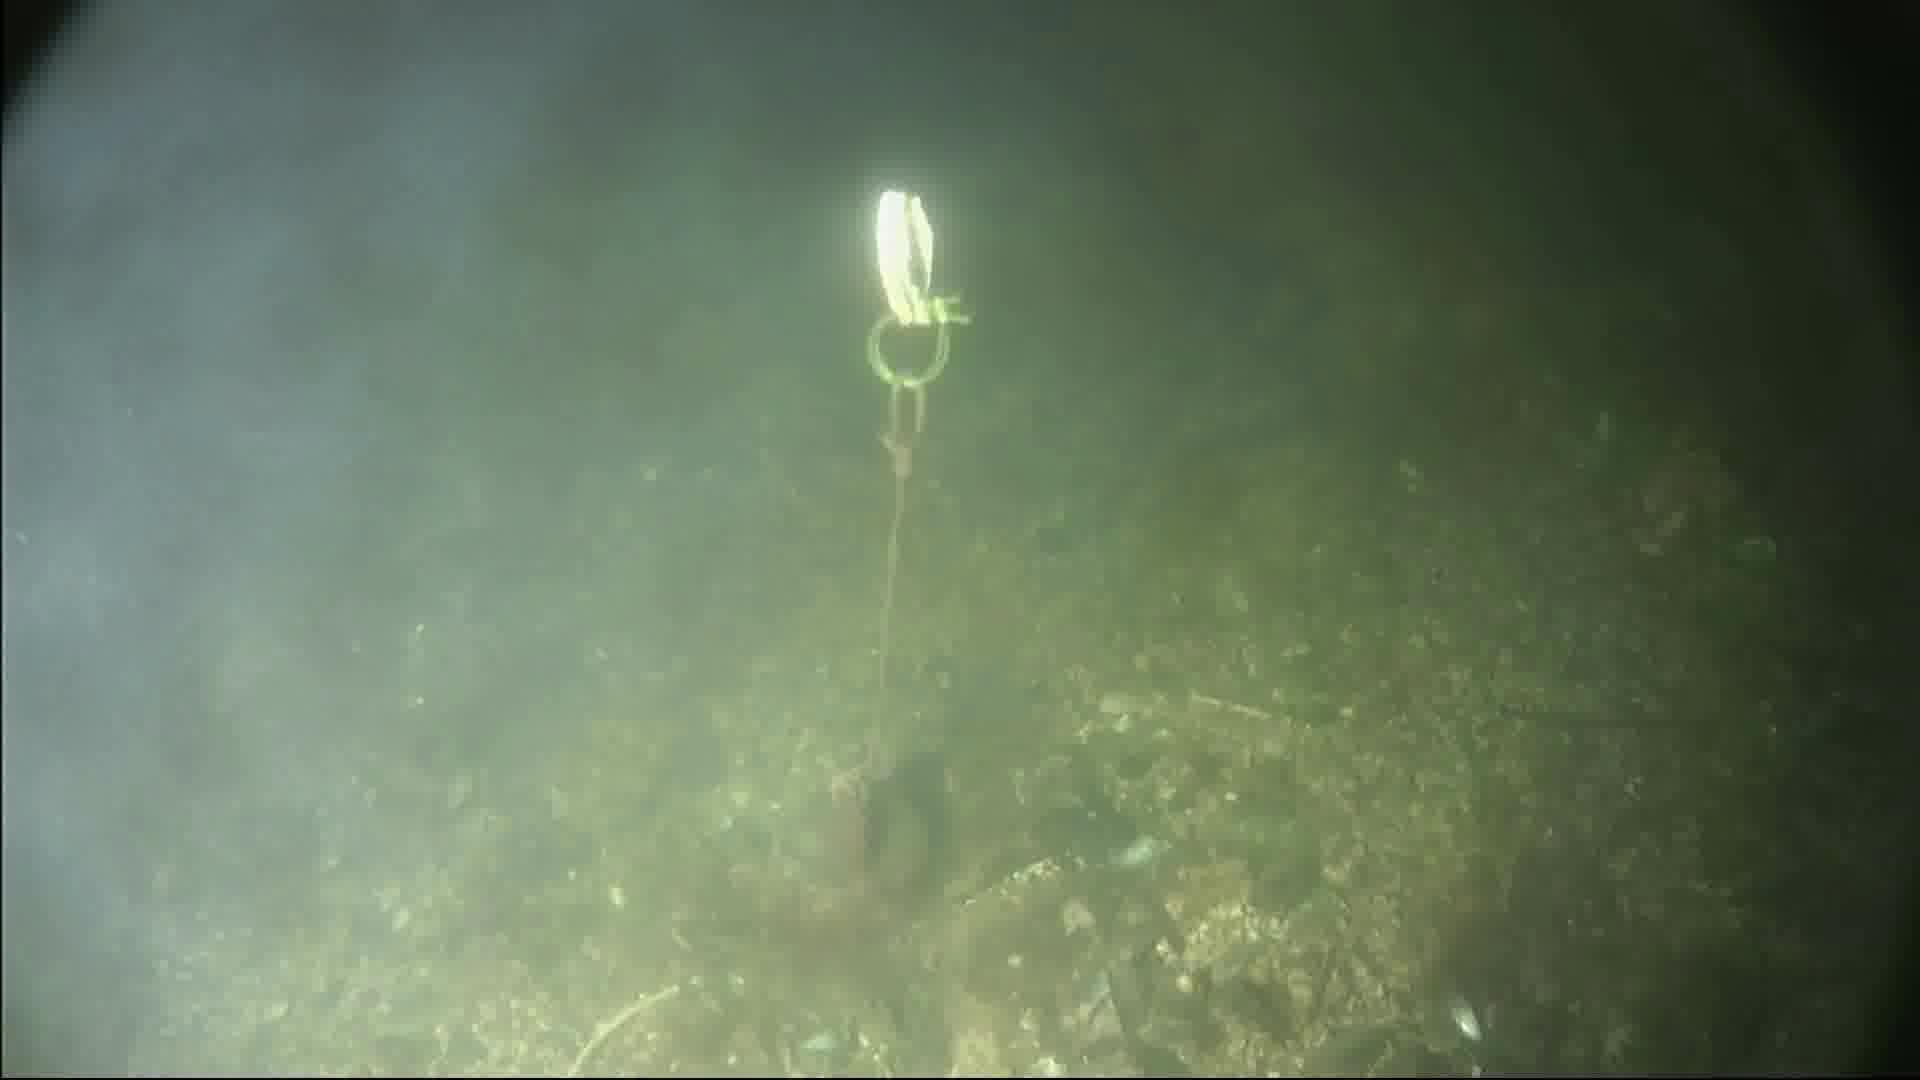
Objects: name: crab